List of largest libraries in the United States

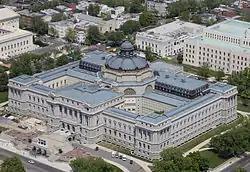
The Thomas Jefferson Building at the Library of Congress in Washington, D.C., the largest library in the United States and largest library in the world with over 167 million holdings, including 39 million books and other printed recordings, 14.8 million photographs, 5.5 million maps, 8.1 million pieces of sheet music, and 72 million manuscripts

The largest libraries in the United States is determined by the number of volumes or titles held, by circulation, including library materials checked out or renewed, or by number of library visits. As of 2018, the largest public library in the United States and largest library in the world is the Library of Congress in Washington, D.C., the "de facto" national library of the United States, which holds over 167 million items, including over 39 million books and other printed materials, 3.6 million recordings, 14.8 million photographs, 5.5 million maps, 8.1 million pieces of sheet music, and 72 million manuscripts. The largest research library in the United States, with nearly 20 million holdings, is the Harvard Library at Harvard University in Cambridge, Massachusetts.